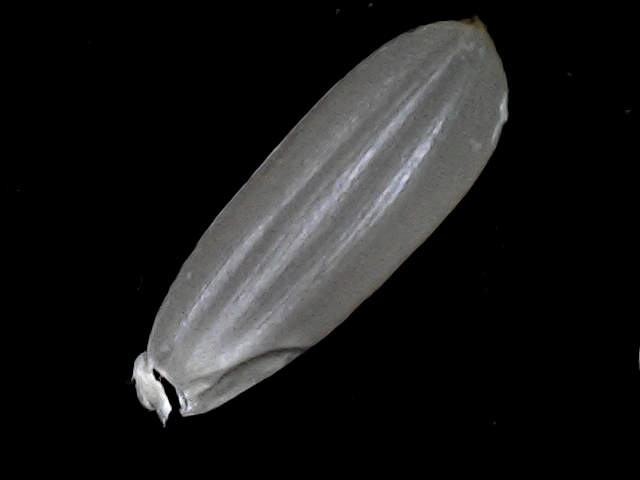
Rice variety: BRRI67